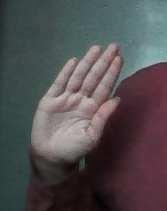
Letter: seen